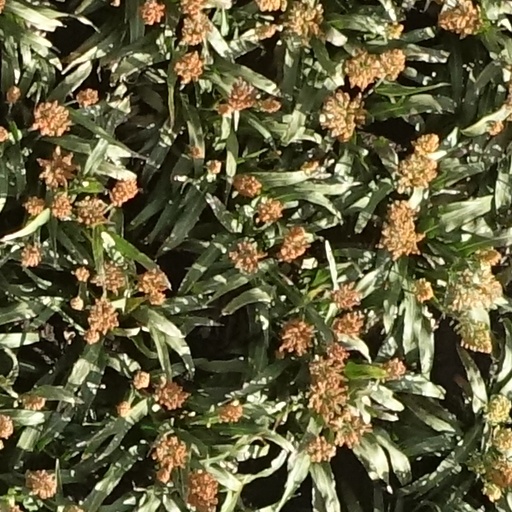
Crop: sorghum